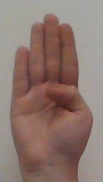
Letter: kaaf